Avanti!

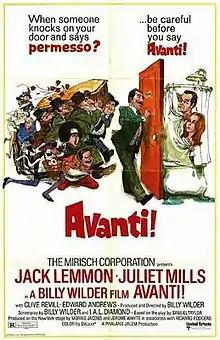
Theatrical release poster by Sandy Kossin

Avanti! (Italian interjection – 'come in!') is a 1972 comedy film produced and directed by Billy Wilder, and starring Jack Lemmon and Juliet Mills. The screenplay by Wilder and I. A. L. Diamond is based on Samuel A. Taylor's play, which had a short run for the 1968 Broadway season. It was co-produced by Wilder and Diamond's Phalanx Productions and Lemmon's Jalem Productions.